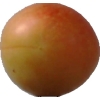
Label: cherry_wax